Ciudad Victoria

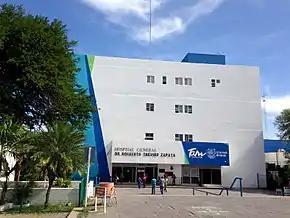
Dr. Norberto Treviño Zapata General Hospital

General Victoria Hospital. Provides health services in the downtown area of Tamaulipas and medical care around Sanitary Jurisdiction No. 1; Children's Hospital of Ciudad Victoria; Victoria Civil Hospital; High Specialty Regional Hospital of Ciudad Victoria; which provides professional, surgical and nursing services in several specialties; La Salle Hospital Ciudad Victoria; North Medical Clinic; Clinic Hospital of the Institute of Security and Social Services of State Workers; General Hospital of Zone No. 1 (IMSS) Medical Educational Unit of "Adolfo López Mateos"; Family Medicine Unit No. 67 (IMSS) San Luisito.